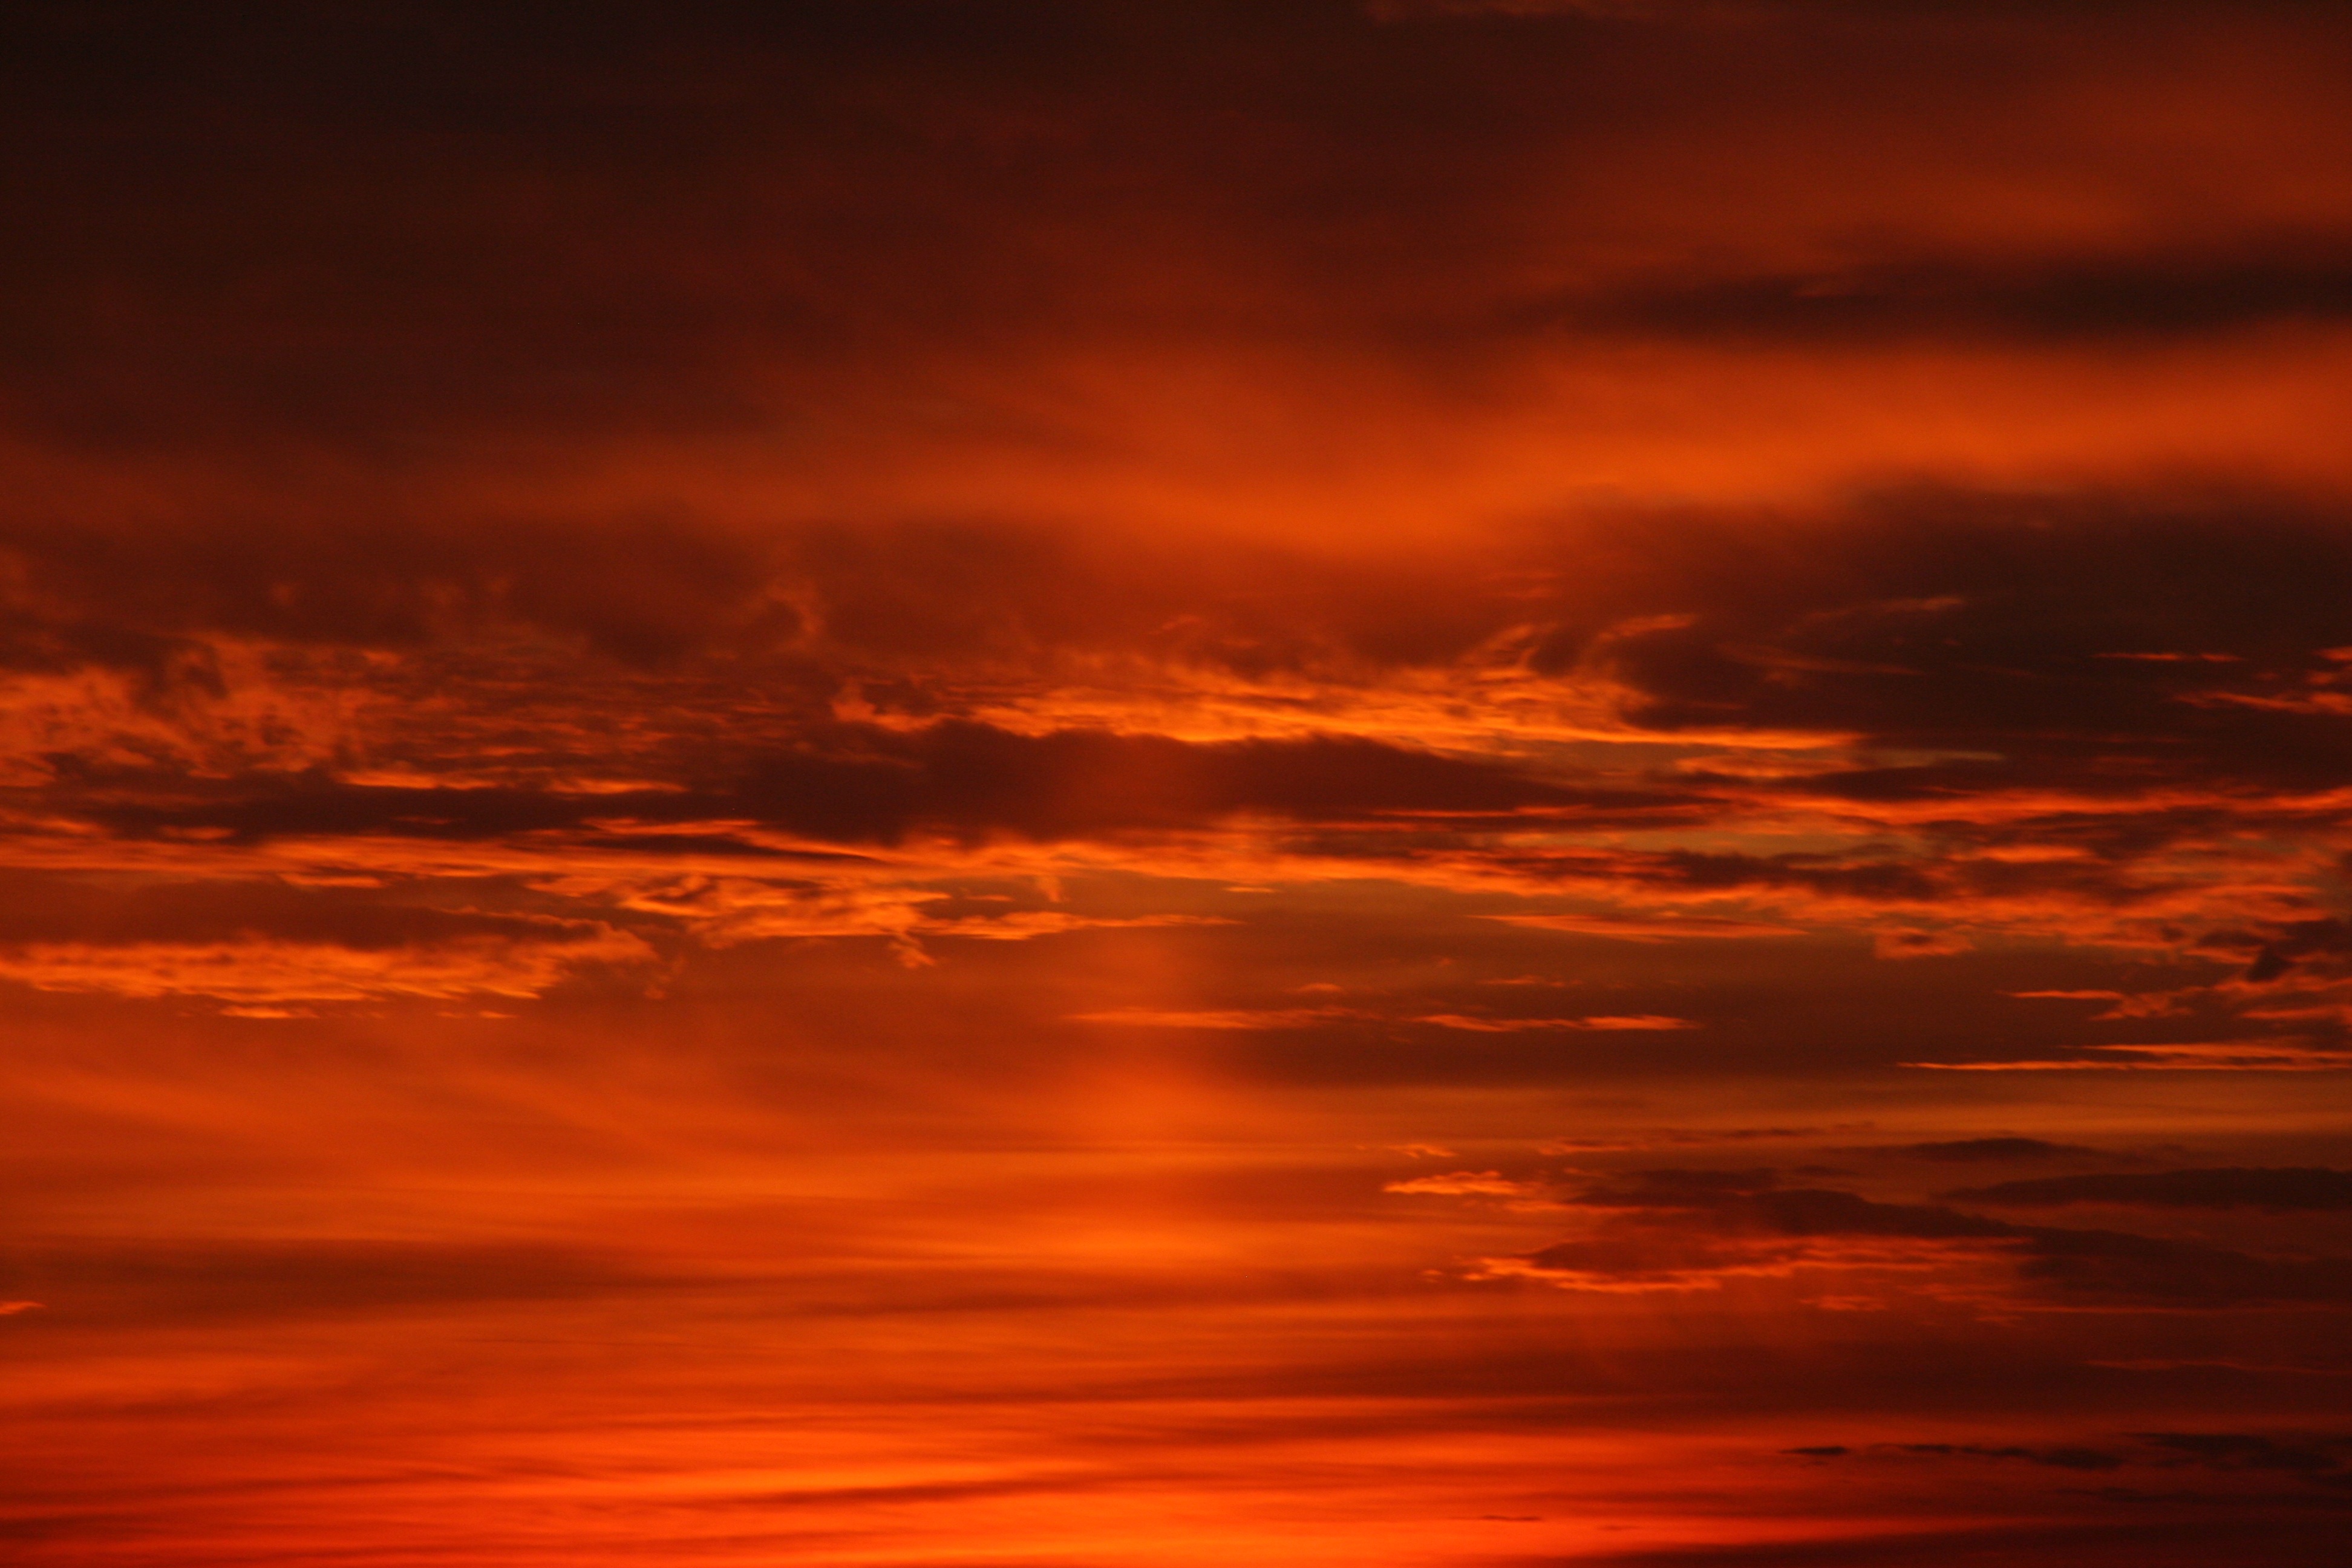
sea, horizon, cloud, sky, sun, sunrise, sunset, dawn, atmosphere, dusk, evening, orange, red, fire, in the evening, afterglow, red sky at morning